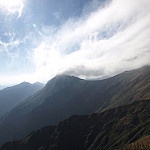
Scene: Outdoor